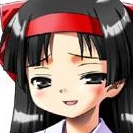
Portrait style: Anime Portrait